Hanover Expedition

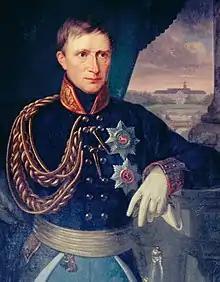

Castlereagh estimated that the retirement of the French armies from the Channel coast had freed up between 40,000 and 60,000 British soldiers for service abroad. With this in mind, original estimates for an expedition planned for a large "disposable force" commanded by Lieutenant-General Lord Cathcart. This would have included two divisions of cavalry, one of light dragoons and the other of heavy cavalry, consisting of 9,600 men. Alongside the cavalry plans called for seven divisions of infantry, including four battalions of Foot Guards and forty of line infantry. These divisions would have each had around 5,000 men, and would have been supported by a light infantry brigade of four more infantry battalions, six brigades of Royal Horse Artillery, and ten brigades of Royal Artillery. Military historian C. T. Atkinson suggests that this force, if it had come to fruition, would have been "a really formidable effort".